Sky position (RA, Dec in degrees): 116.808, 21.819
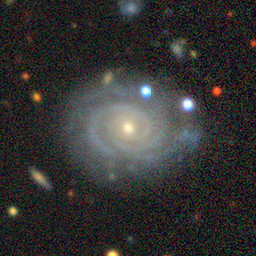
Galaxy morphology: Unbarred Tight Spiral Galaxies